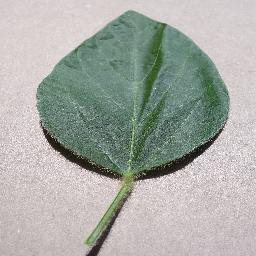
Label: Soybean___healthy